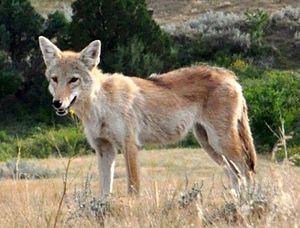
Le coyote des plaines, aussi connu sous le nom de loup des broussailles, est une sous-espèce de coyote originaire des Prairies canadiennes du sud-est de l'Alberta, du sud de la Saskatchewan et de l'extrême sud-ouest du Manitoba. Sa population aux États-Unis se trouve dans le Montana, au Wyoming, au Colorado, au nord-est du Nouveau-Mexique, dans le Dakota du Nord, dans le nord-ouest de l'Oklahoma et dans le nord de la Texas Panhandle. C'est la plus grande sous-espèce, avec une fourrure plutôt pâle ainsi que de grandes molaires et carnassières.
Cet article présente une liste des sous-espèces du coyote, qui recense toutes les sous-espèces actuelles et éteintes. Elles sont classés par ordre alphabétique dans un tableau triable contenant leur nom, l'auteur du taxon, une description courte, la distribution, les synonymes et la photographie d'un spécimen.